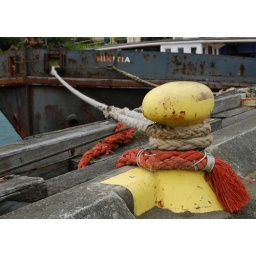
Orange on yellow against the background grey blue of the boat. Taken along the waterfront in Wellington.